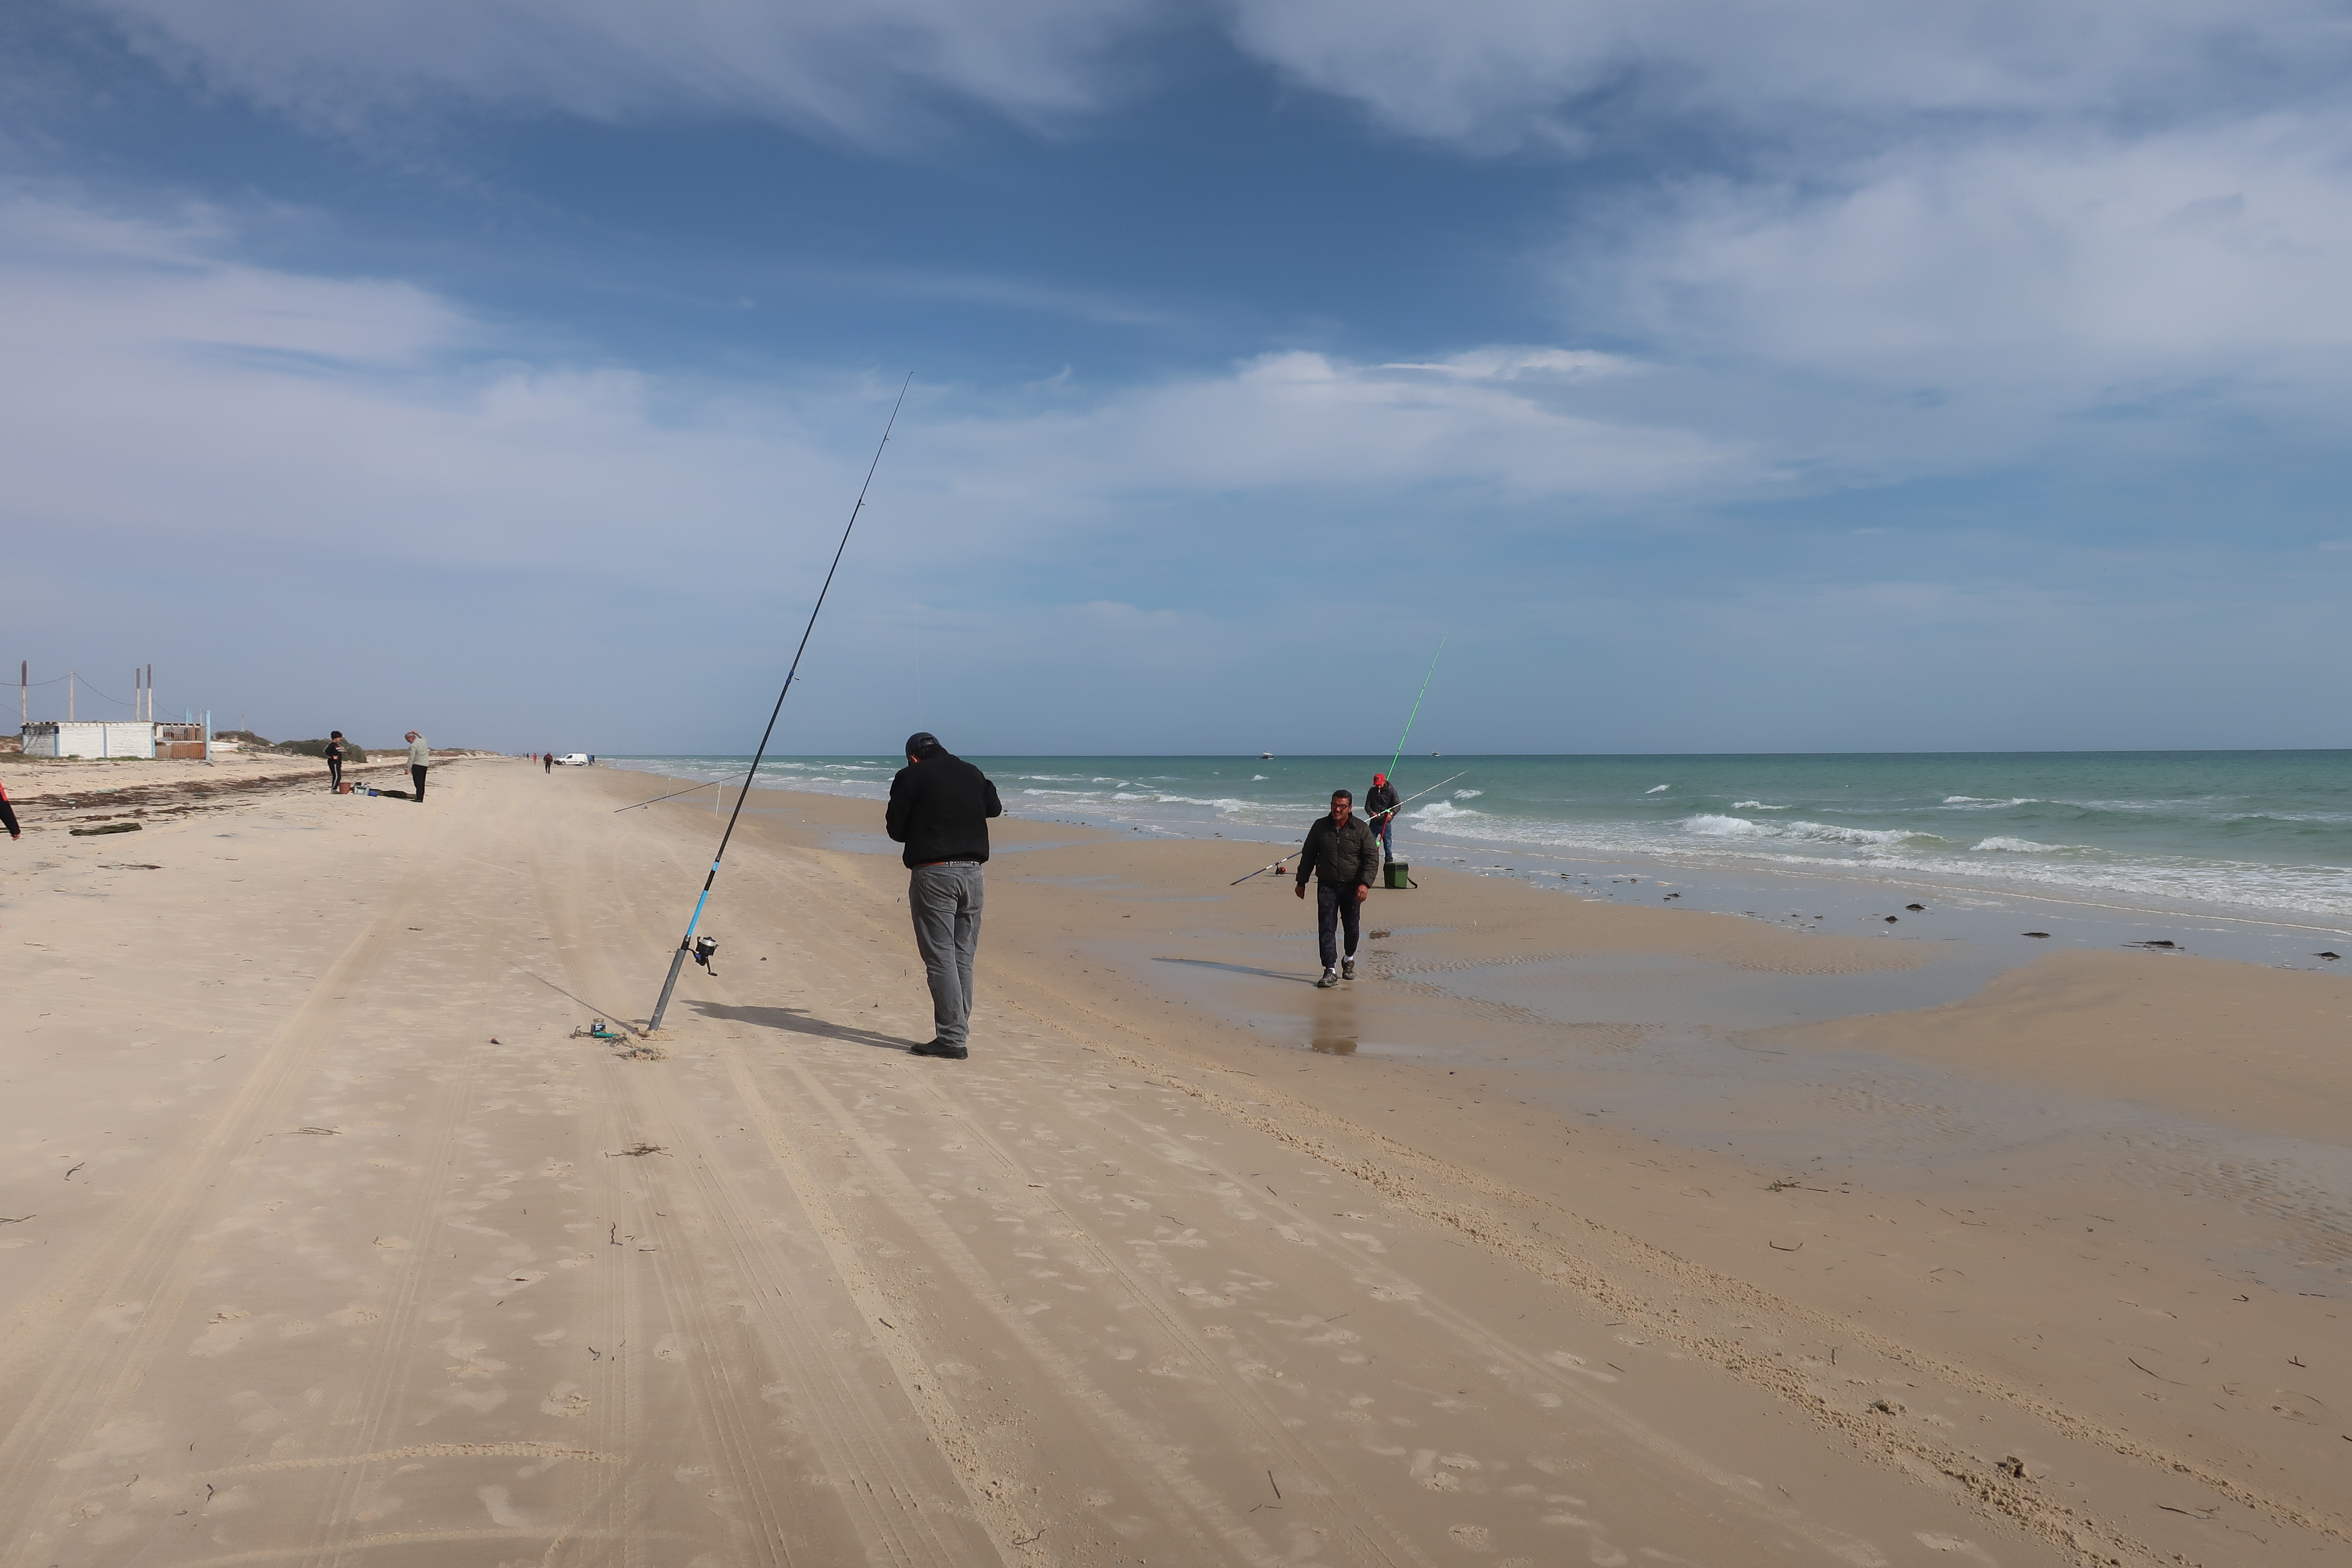
sea, sky, water, beach, ocean, sun, blue, horizon, sunset, nature, shore, coast, sand, vacation, cloud, fun, recreation, coastal and oceanic landforms, tourism